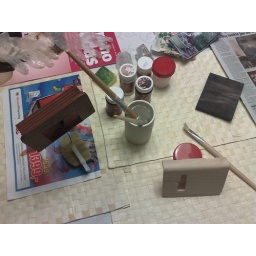
Chumby guts in a book style box - Woodworks